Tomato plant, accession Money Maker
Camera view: tilt-top (135 deg); turntable rotation: 30 degrees
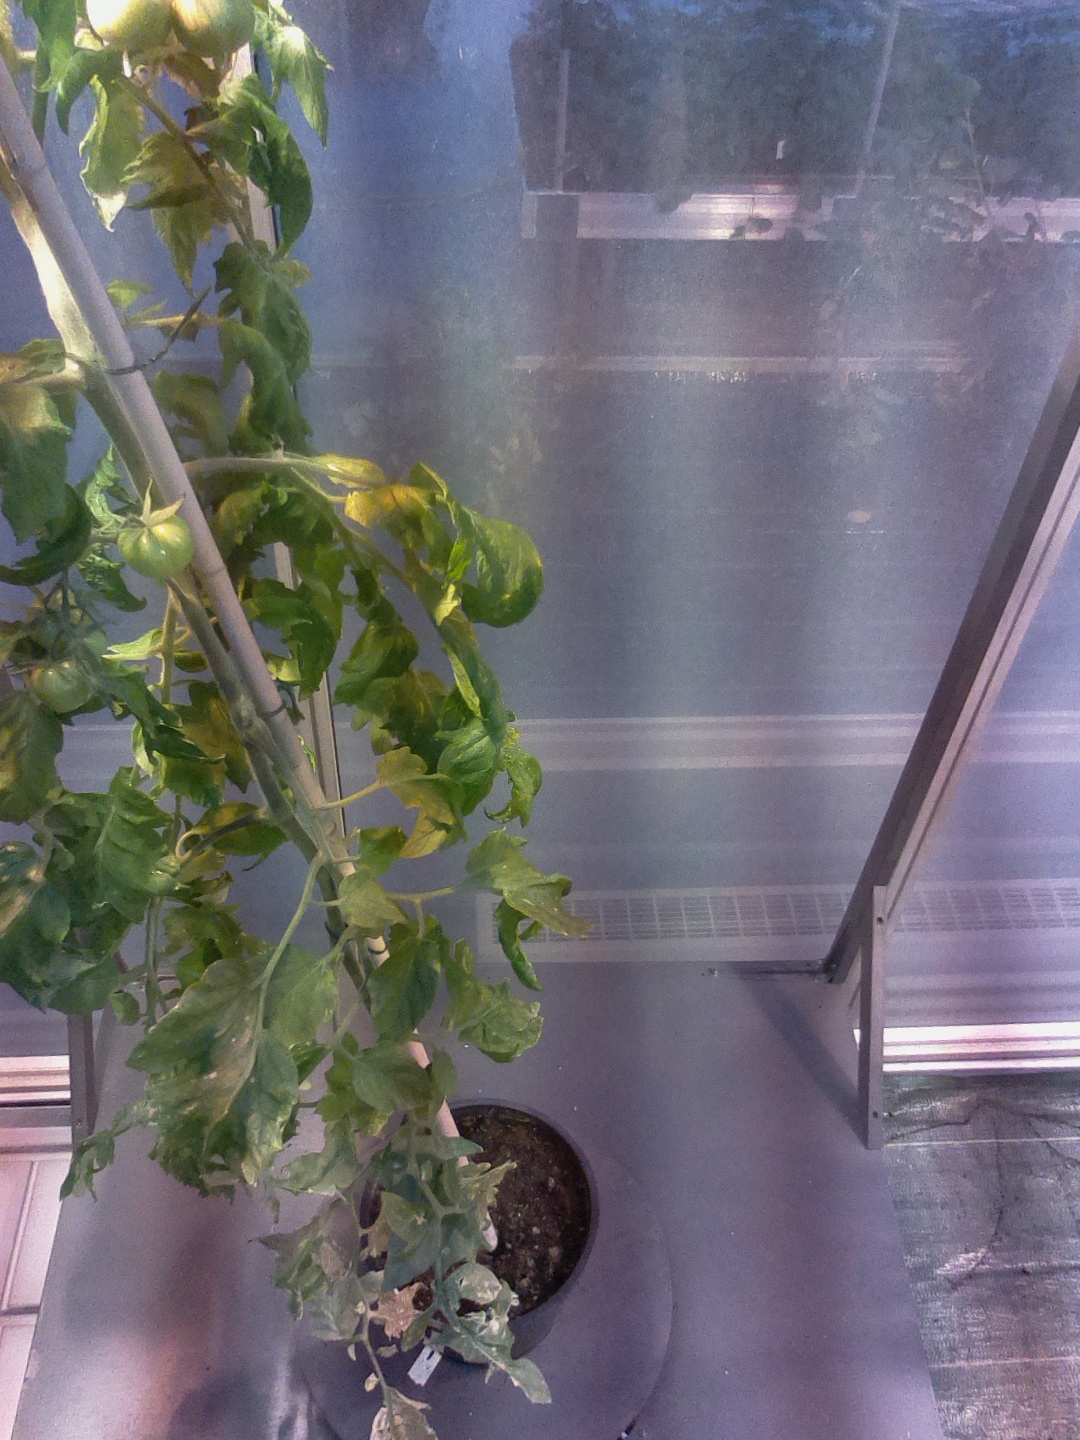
BBCH growth stage 73: 30%-40% of final fruit size